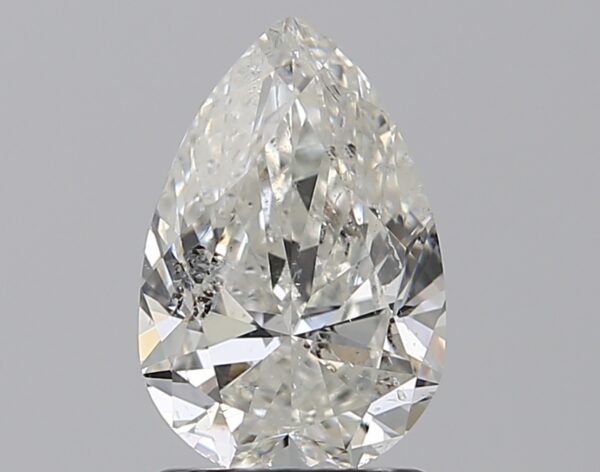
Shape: pear
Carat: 1.5
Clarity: SI2
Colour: G
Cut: VG
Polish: VG
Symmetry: VG
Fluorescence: N
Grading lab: IGI
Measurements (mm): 9.49 x 6.26 x 3.88